West End High School (Nashville, Tennessee)

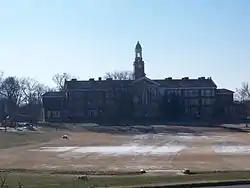
West End High School in 2009

West End High School is a historic building in Nashville, Tennessee, US.